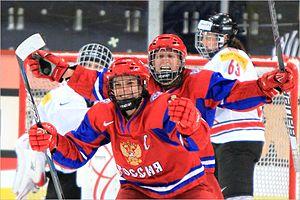
L'équipe de Russie féminine de hockey sur glace est la sélection Russie regroupant les meilleures joueuses russes de hockey sur glace féminin lors des compétitions internationales. Elle est gérée par la fédération de Russie de hockey sur glace. La Russie est classée 4ᵉ sur 38 équipes au classement IIHF 2018.